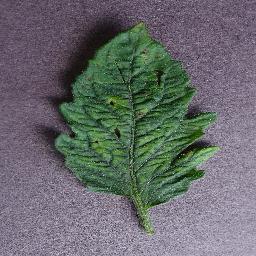
Label: Tomato___Tomato_mosaic_virus